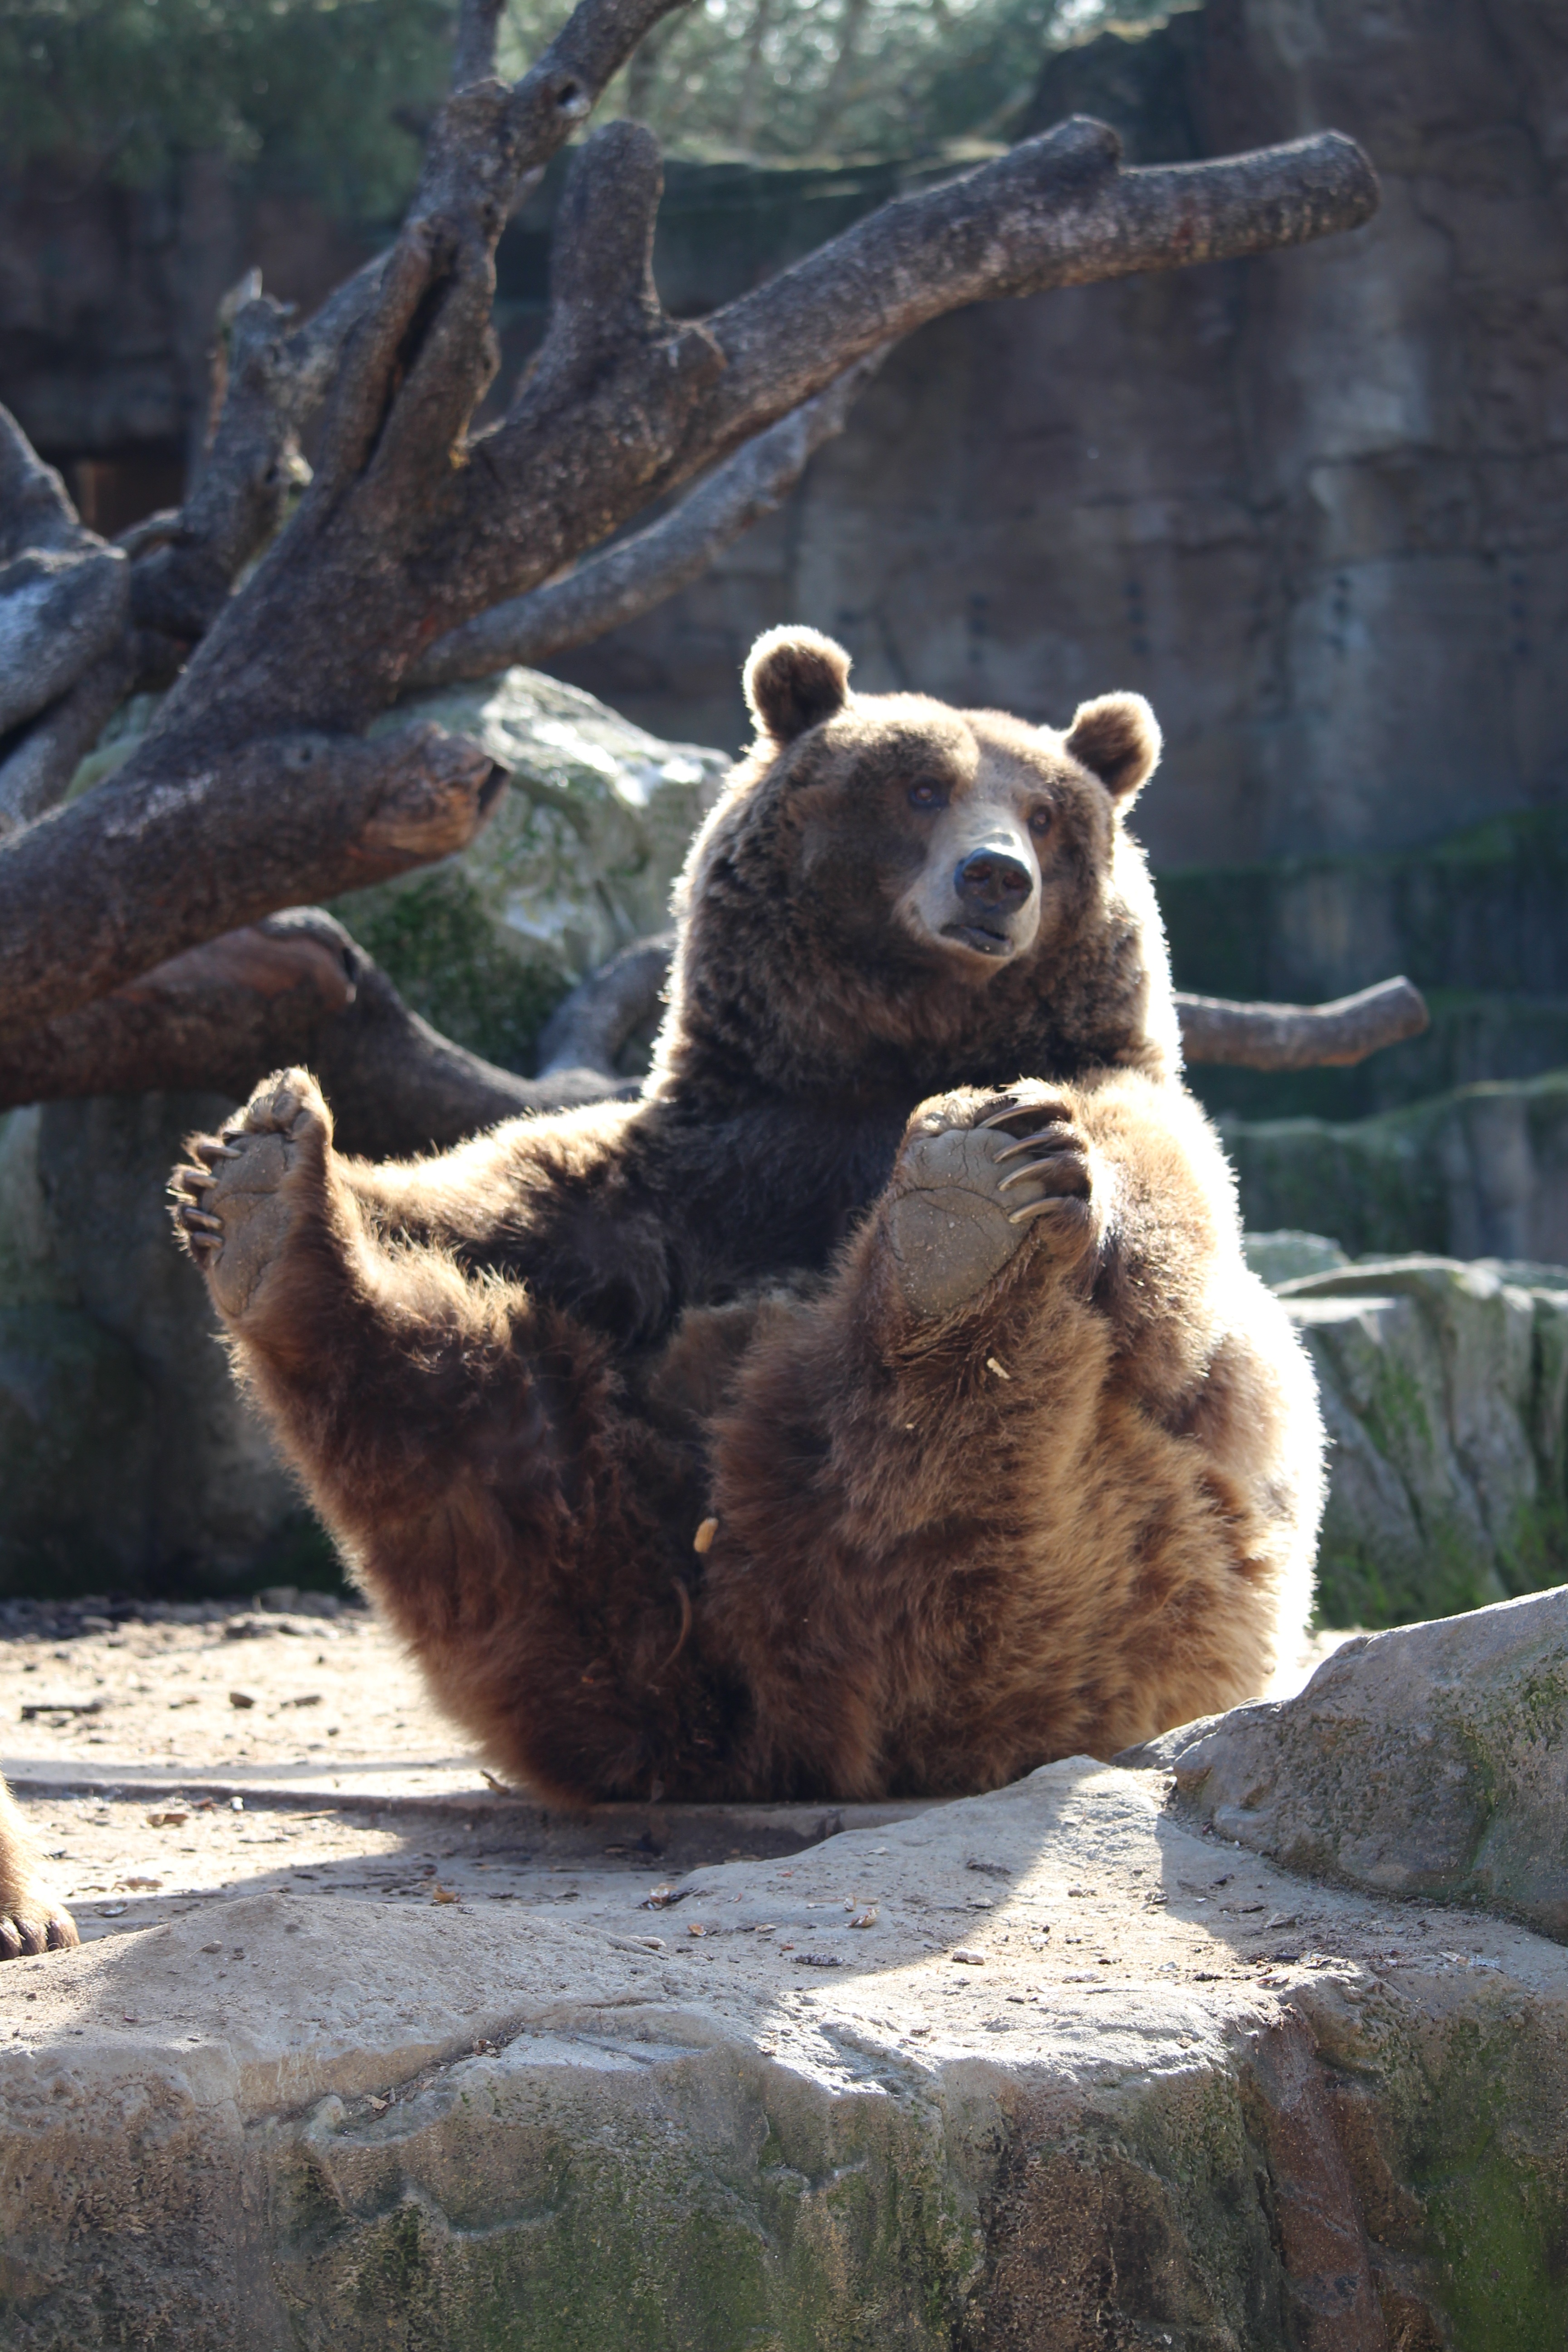
recreation, bear, wildlife, zoo, sitting, mammal, fauna, brown bear, animals, vertebrate, grizzly bear, outdoor recreation